Kamel Ghilas

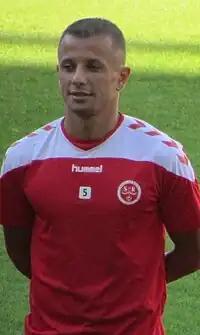
Ghilas lining up for Reims in 2012

After scoring 14 goals in the 2011–12 campaign, being an essential offensive unit as Reims returned to Ligue 1 after more than three decades, Ghilas joined the club on a permanent deal. On 30 January 2014, he moved teams and countries again, joining Belgian Pro League's R. Charleroi S.C. for six months.